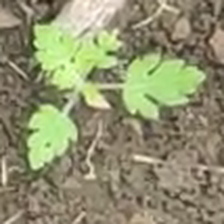
Weed species: Gajar_gavat_(Parthenium hysterophorus)